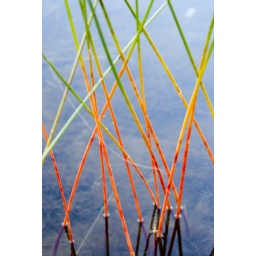
Detail of colorful reeds in Maine lake